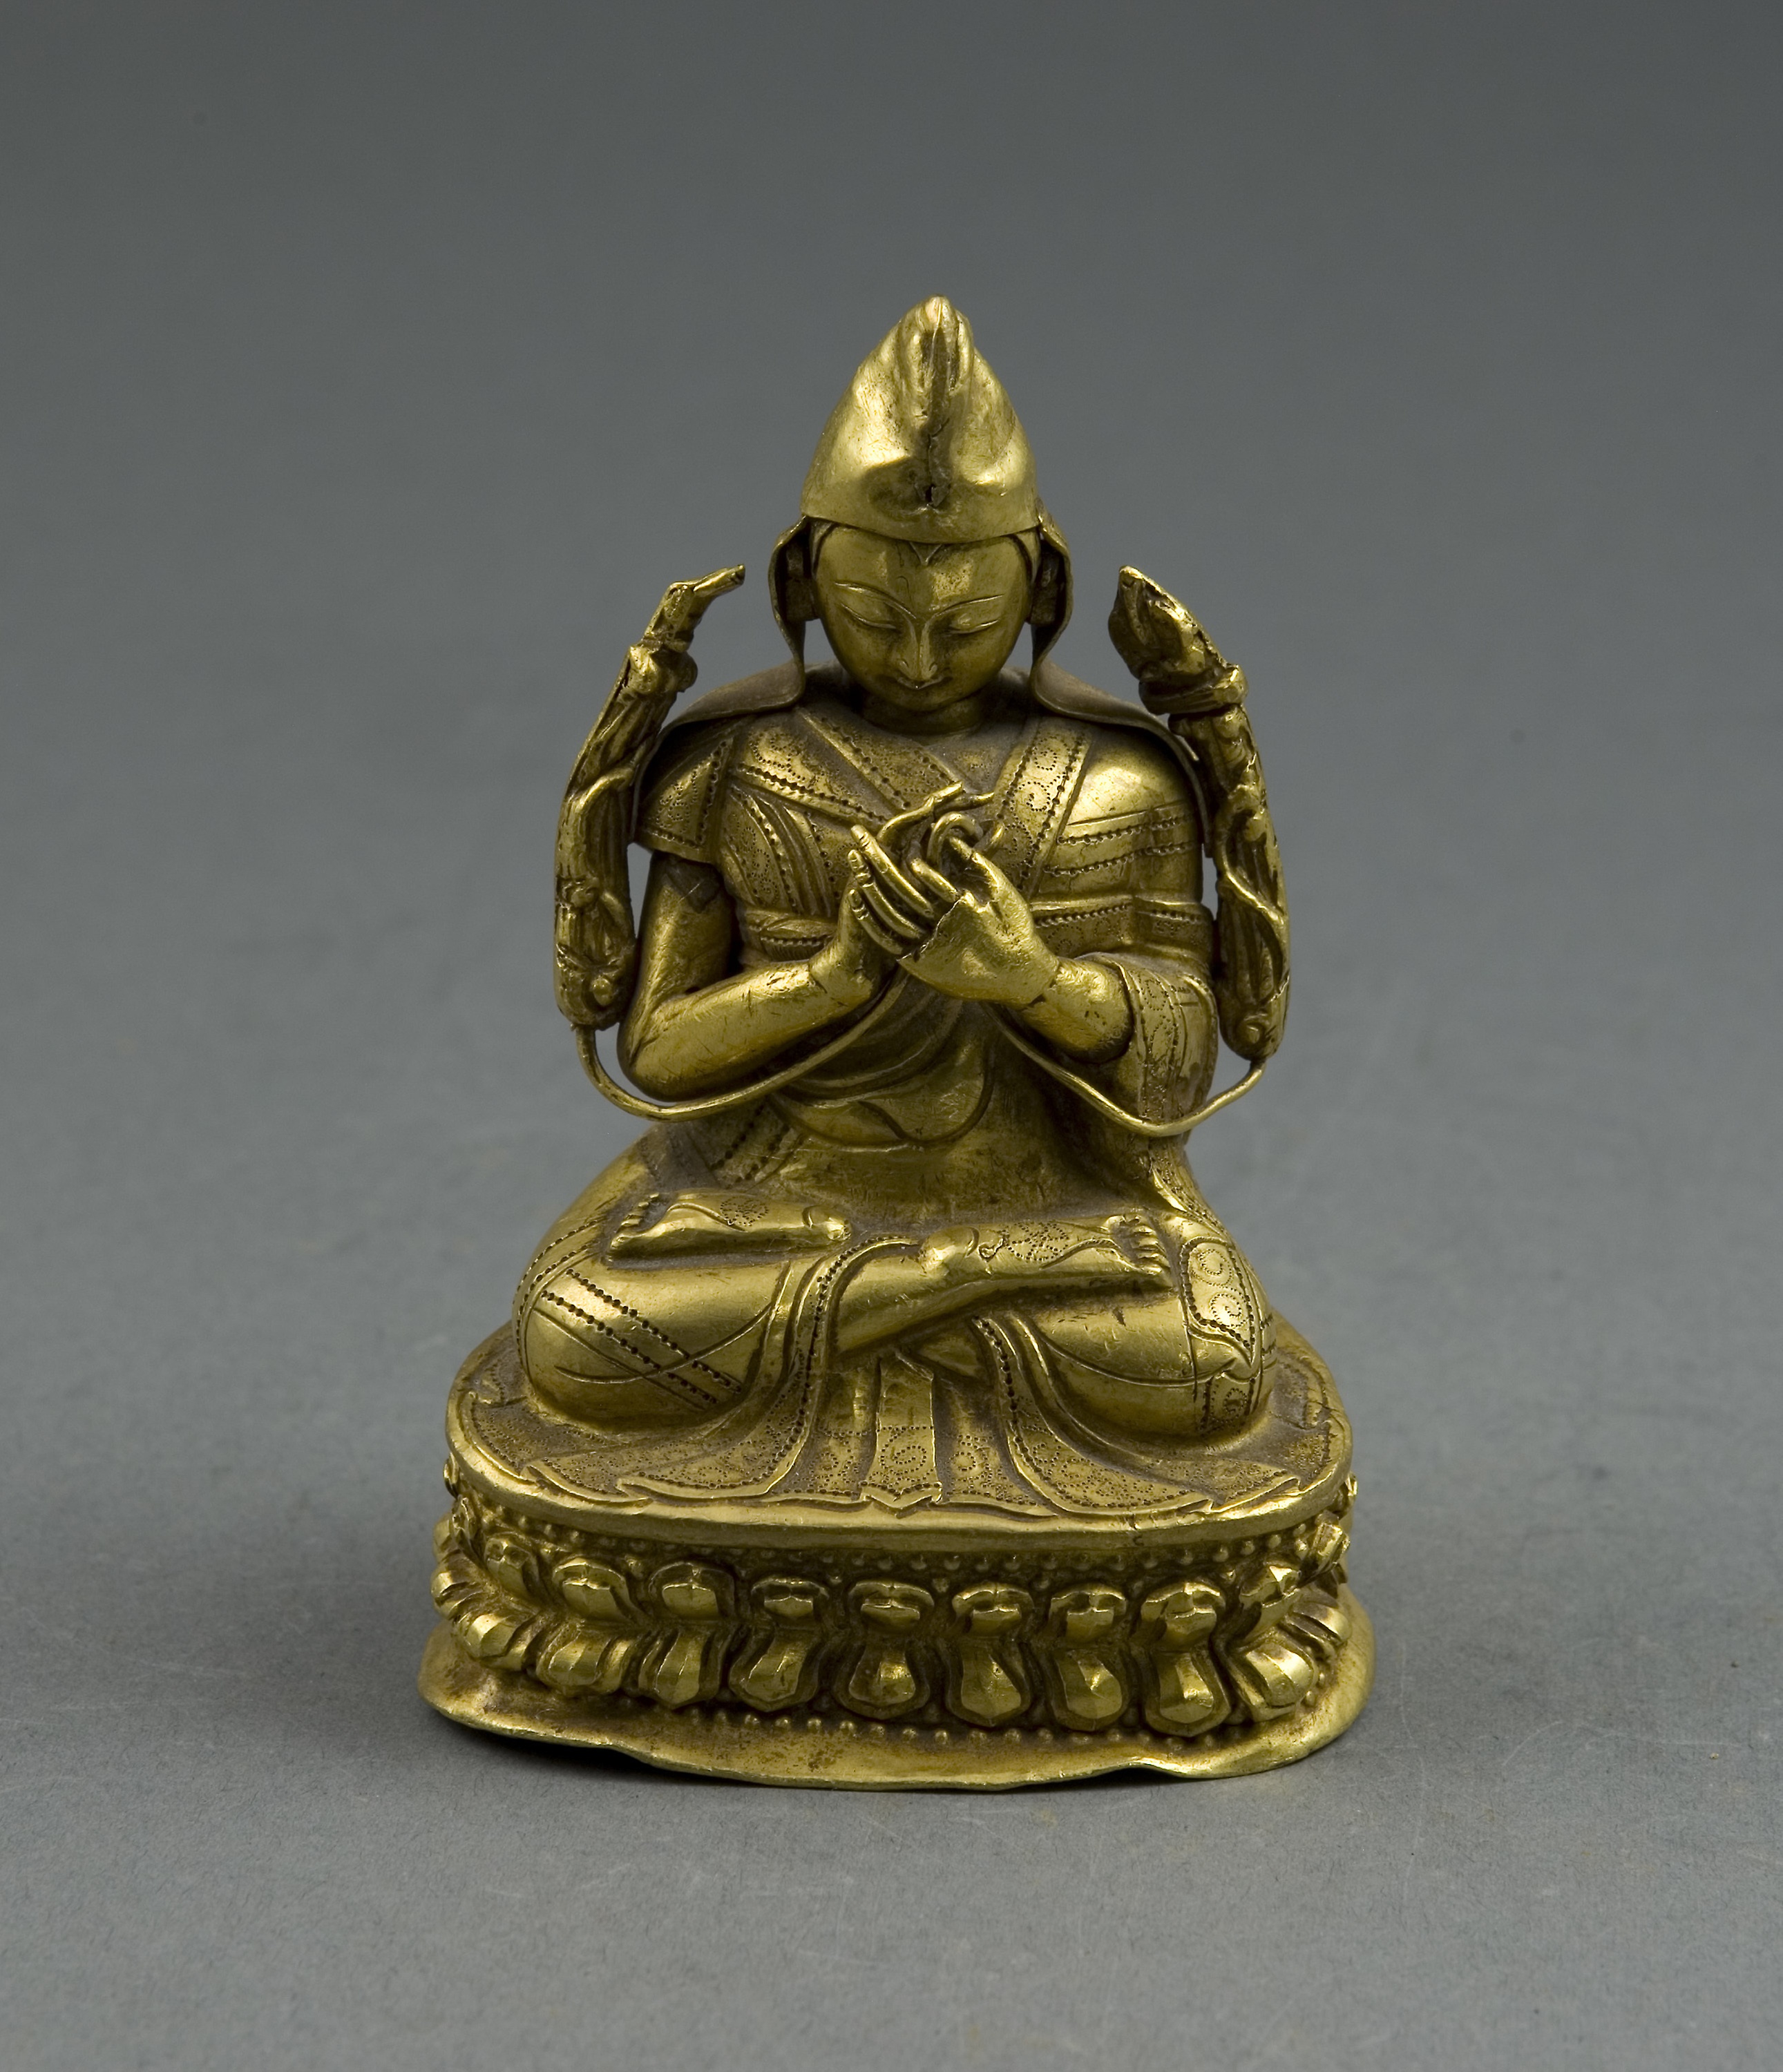
sculpture, statue, bronze sculpture, metal, brass, figurine, bronze, art, monument, monk